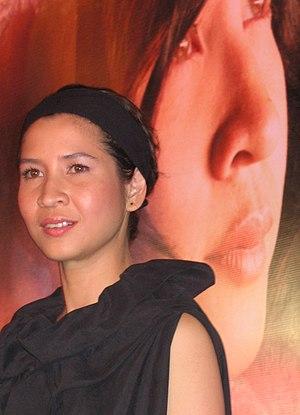
Lalita Panyopas, née le 5 octobre 1971 à Bangkok, est une actrice thaïlandaise.